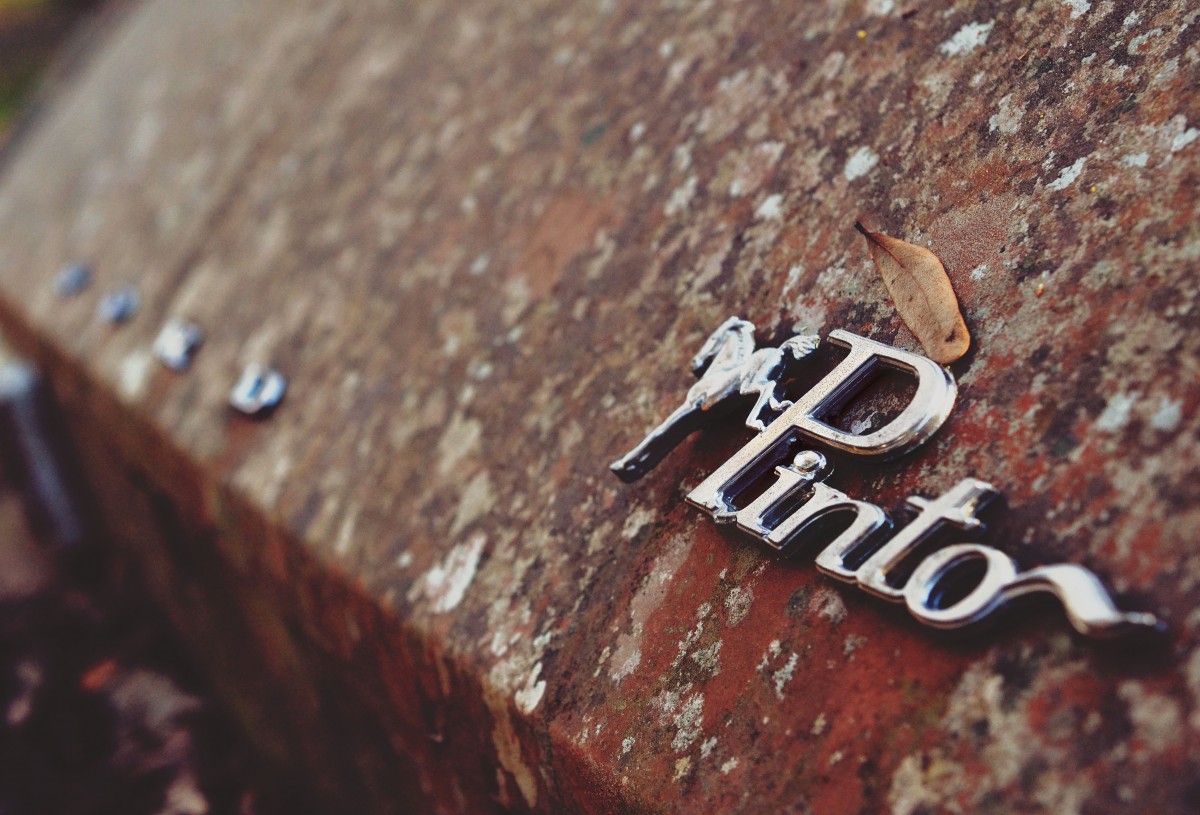
Tags: close up